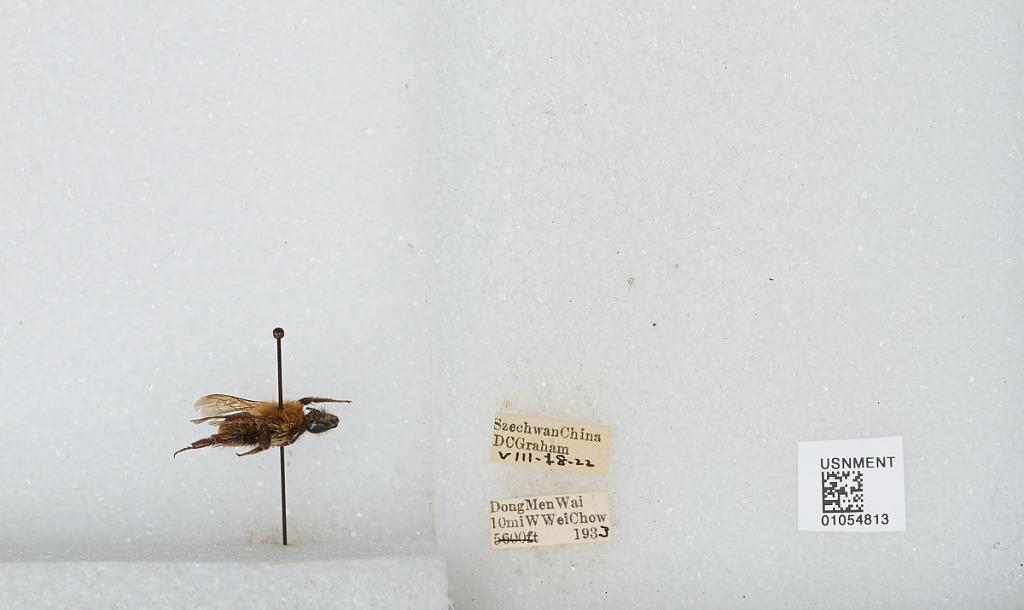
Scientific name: Bombus sp.
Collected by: D. Graham
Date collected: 1933-8-18
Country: China
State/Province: Sichuan
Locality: Dong Men Wai 10 mi W Wei Chow